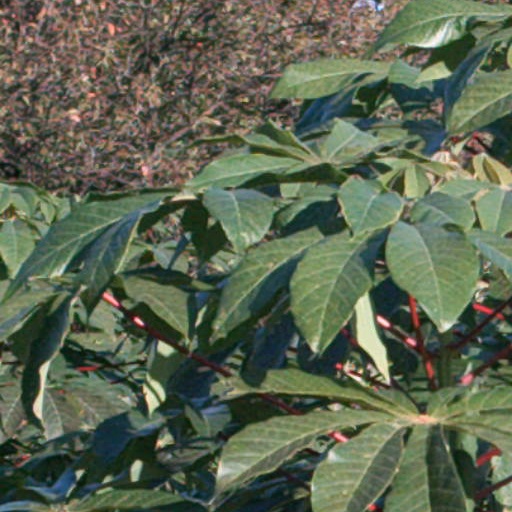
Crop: cassava